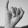
ASL letter: I